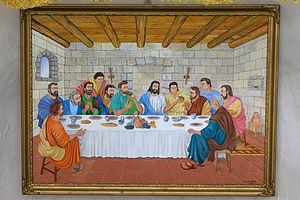
Tableau de la Cène dans la chapelle Saint-Hospice de Bonson.
Bonson est une commune française située dans le département des Alpes-Maritimes en région Provence-Alpes-Côte d'Azur. Ses habitants sont appelés les Bonsonnois.